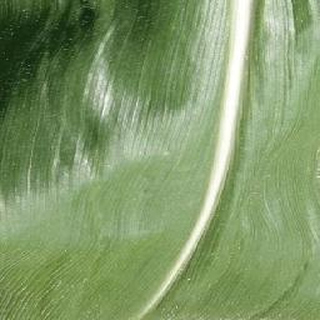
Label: healthy_corn